High-resolution transmission electron microscopy

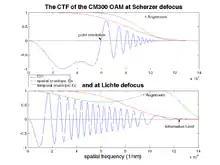
contrast transfer function of the OAM microscope

Choosing the optimum defocus is crucial to fully exploit the capabilities of an electron microscope in high resolution transmission electron microscopy mode. However, there is no simple answer as to which one is the best.